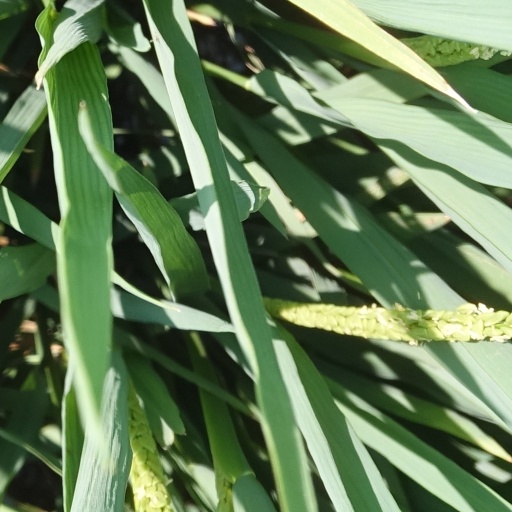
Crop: rice